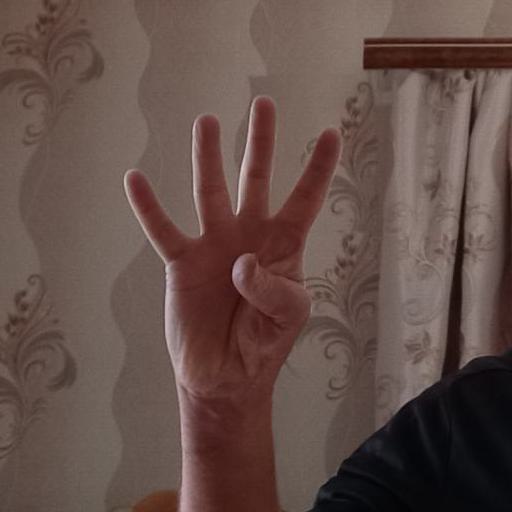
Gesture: four